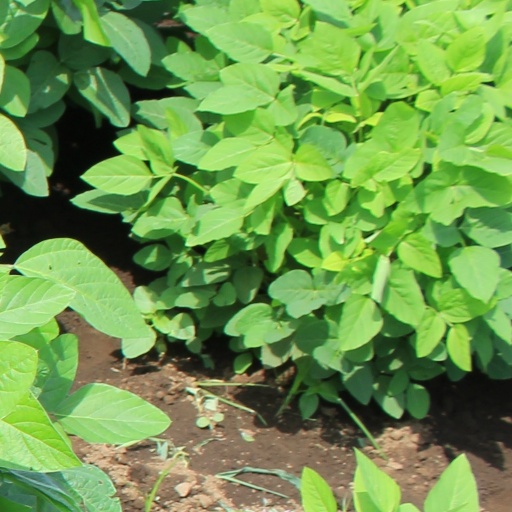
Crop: soybean